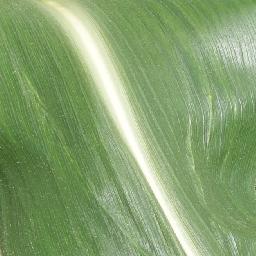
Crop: corn
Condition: (maize)_healthy